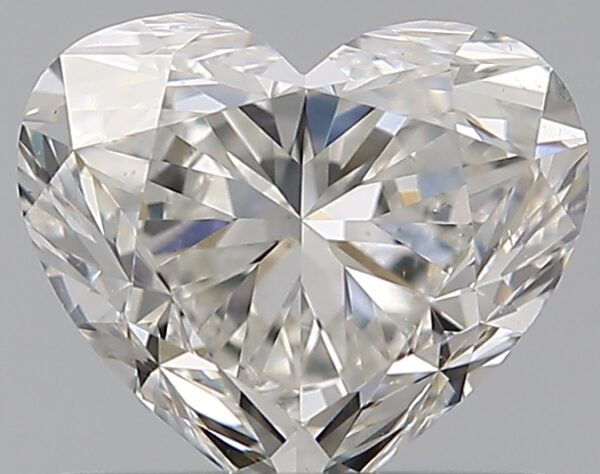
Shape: heart
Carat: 0.7
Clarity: VS2
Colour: H
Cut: EX
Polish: EX
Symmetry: EX
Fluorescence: M
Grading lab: GIA
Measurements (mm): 5.18 x 5.97 x 3.55